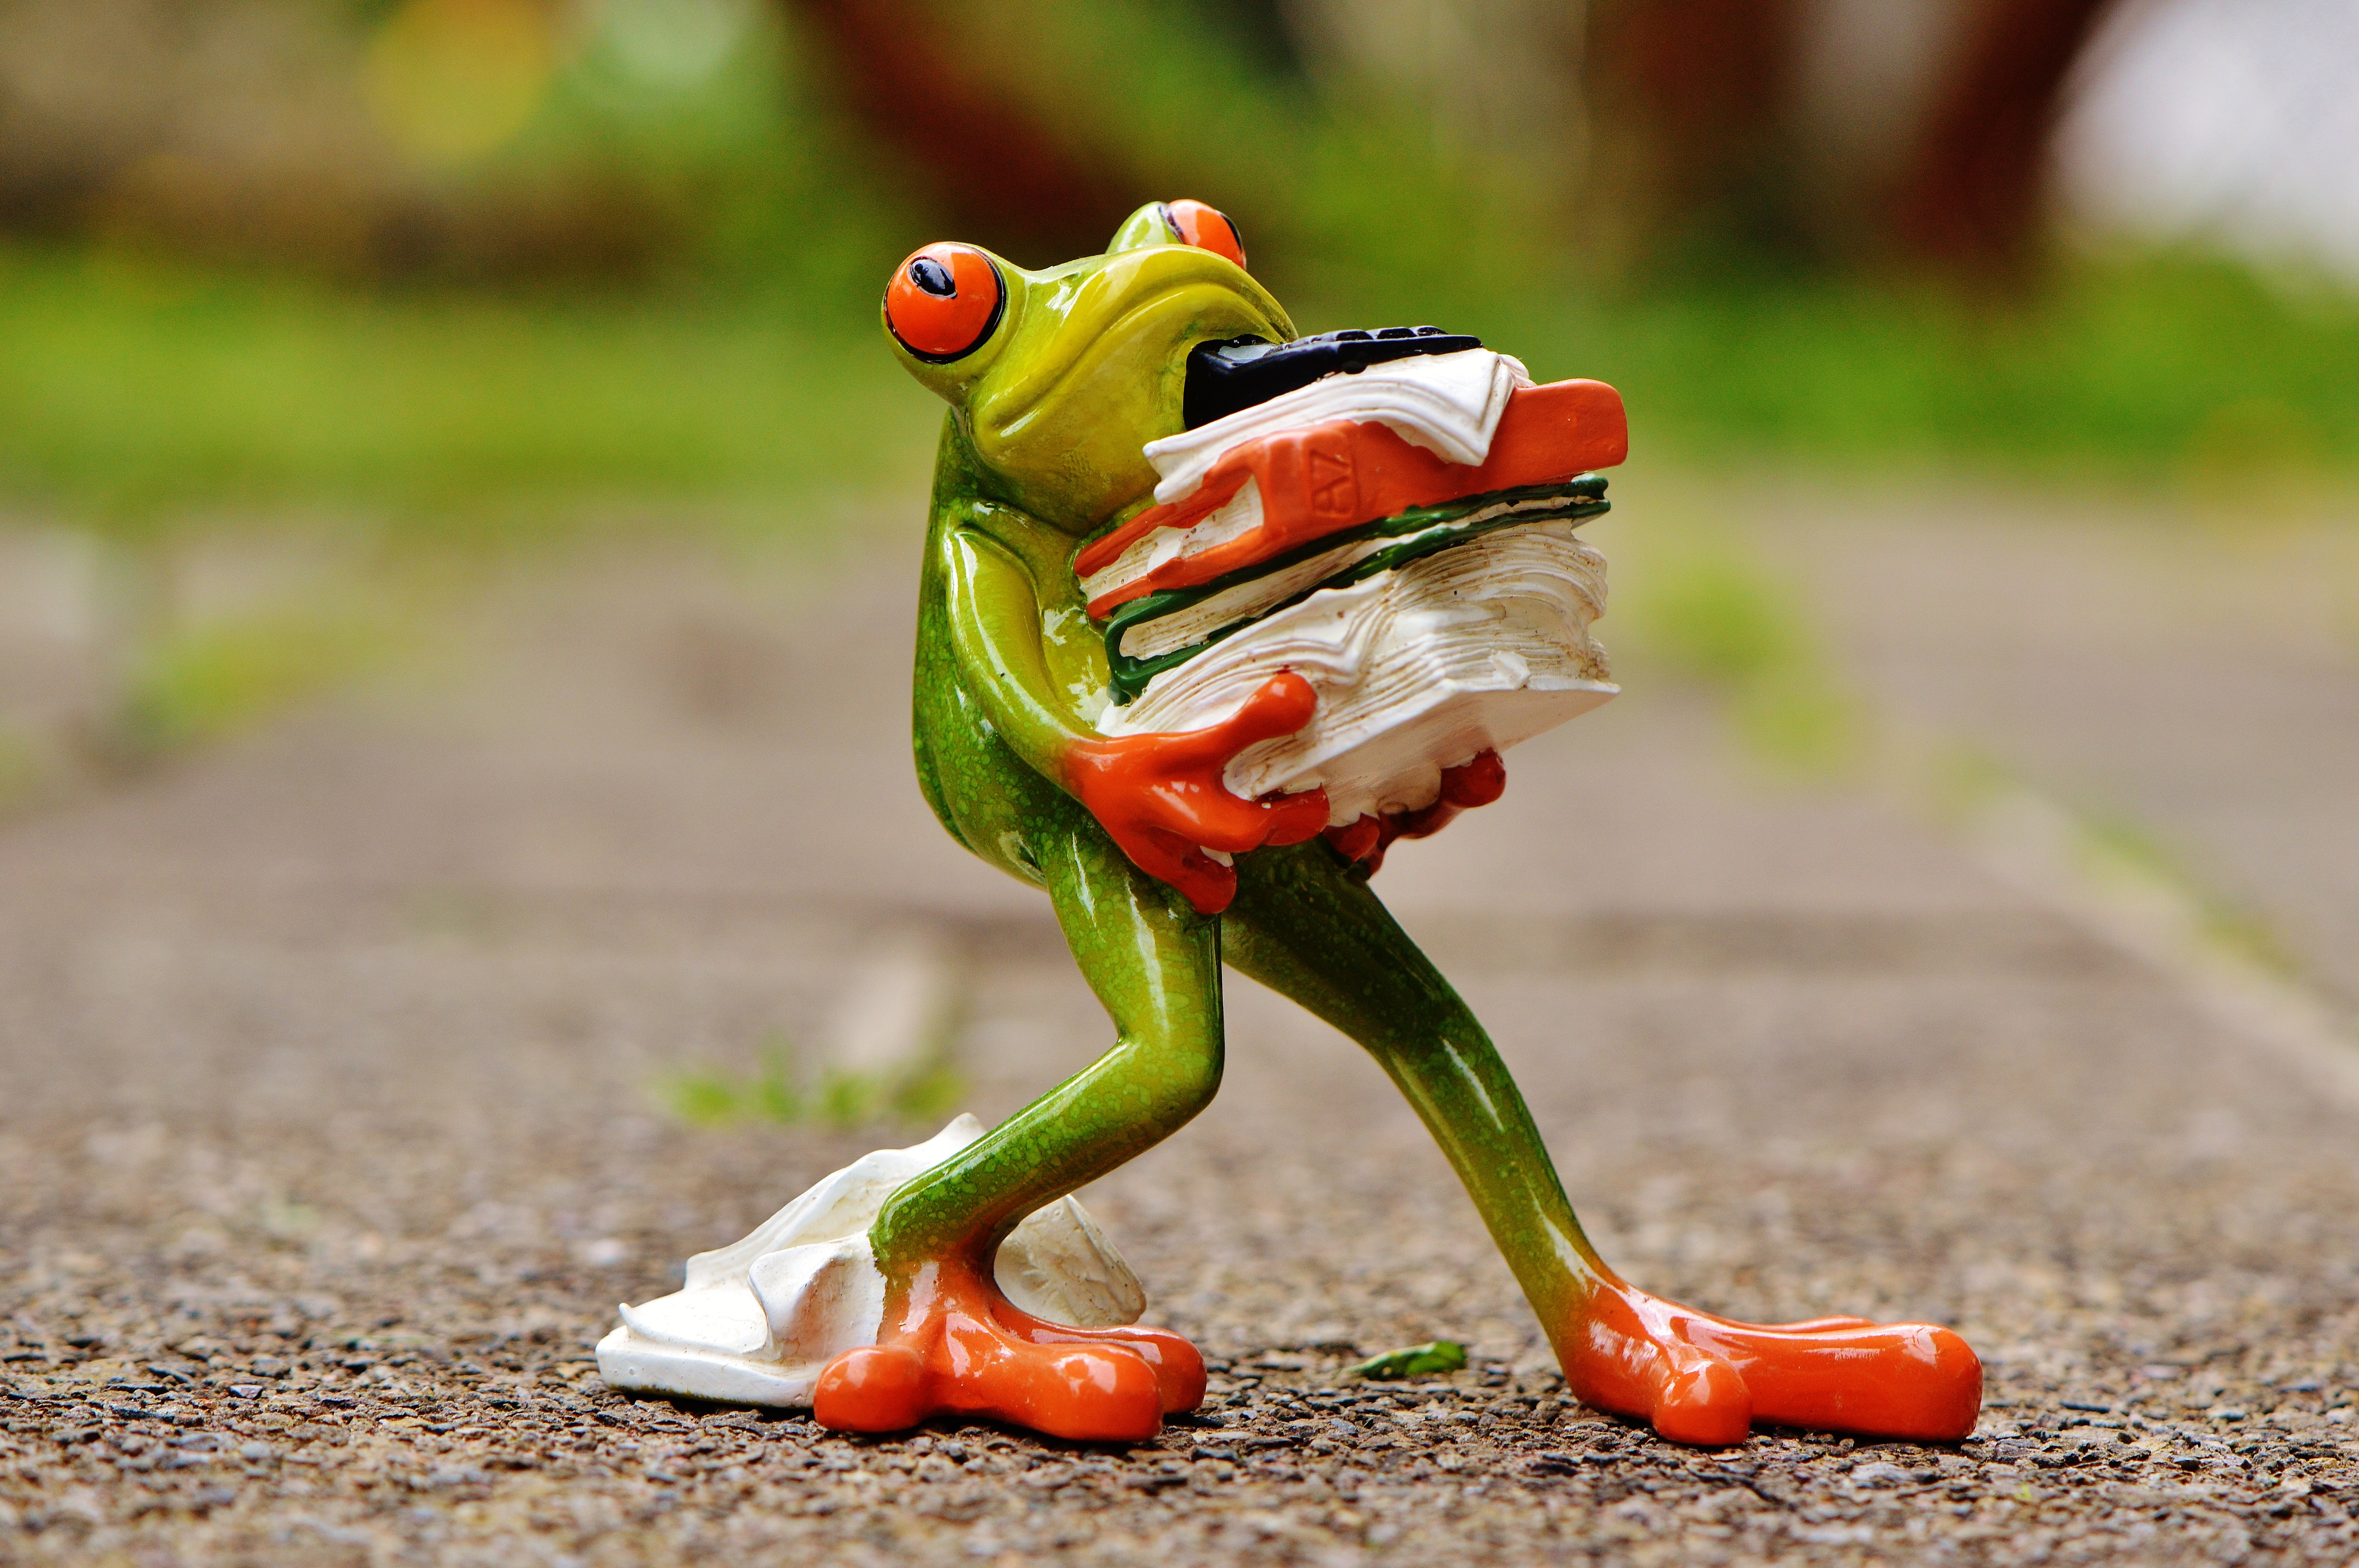
work, sweet, animal, cute, decoration, green, ceramic, office, frog, toad, amphibian, stack, tree frog, fun, figure, vertebrate, funny, stress, calculator, files, office work, ranidae, files stacked